Yvan Kyrlya

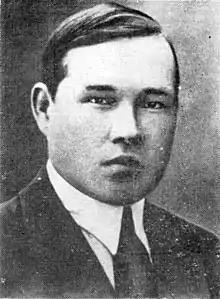
Yvan Kyrlya

Yvan Kyrlya (real name Kirill Ivanovich Ivanov) (17 March 1909, Kupsola – July 1943) was a Mari Soviet actor and poet, famous for his role of Mustafa Fert in the first Soviet sound film "Road to Life" (Putyovka v zhizn) (1931).